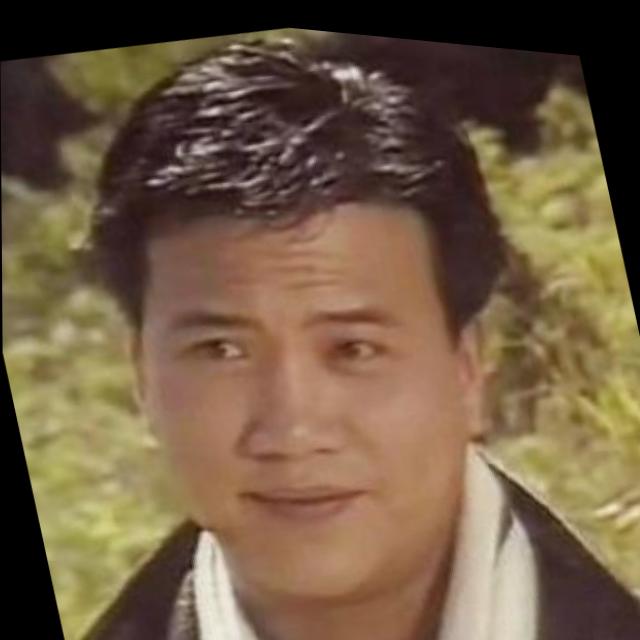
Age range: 21-44